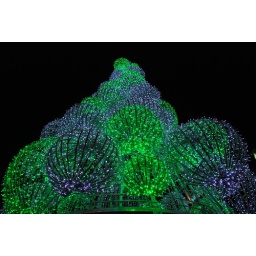
&amp;quot;christmas tree in the middle of o'connell street dublin&amp;quot;